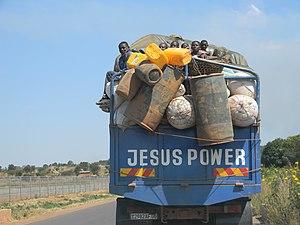
Le christianisme est la plus importante des religions en république démocratique du Congo.